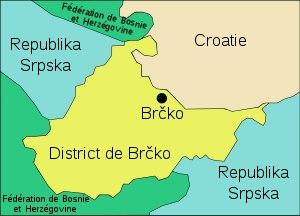
Le District de Brčko est un territoire autonome et neutre de Bosnie-Herzégovine, dont le chef-lieu est la ville de Brčko. Il fait donc partie à la fois de la Fédération de Bosnie-et-Herzégovine et de la République serbe de Bosnie.